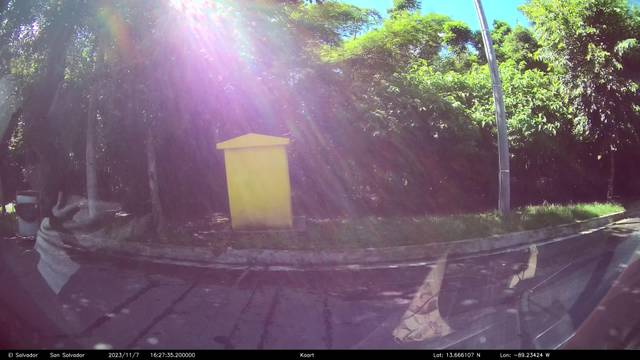
Region: El Salvador
Coordinates: 13.666, -89.234